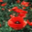
Label: poppy